Hornsea

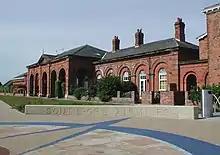
Former Hornsea Town railway station, built 1864 (2007)

By the mid 19th century Hornsea comprised three main streets at the eastern end of the Mere – Westgate, Southgate and Market Place; two streets, Newbegin and Eastgate led eastward towards the sea from Market Place, merging around from the cliff – the land east of Hornsea town towards the sea was in agricultural use.